Johanne Schmidt-Nielsen

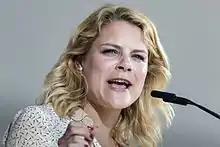

Johanne Schmidt-Nielsen (born 22 February 1984 in Odense) is a former member of the Danish parliament for the Red-Green Alliance. Schmidt-Nielsen has been referred to as the "new queen of the Red-Green Alliance" by parts of the press. She now serves as secretary general for Save the Children.